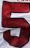
Number: 5